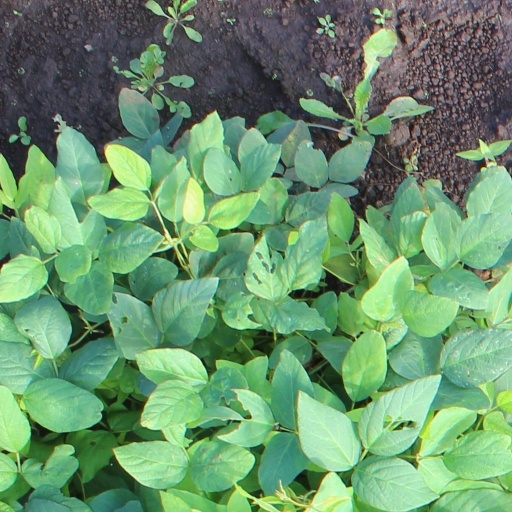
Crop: soybean